British home front during World War II

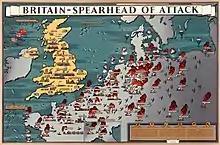
"Britain: Spearhead of Attack": propaganda poster showing how the branches of the economy (food, shipbuilding, power generation, coal, weapon manufacturing) coordinate to facilitate the Western Allied invasion of Germany.

The scale of mobilisation for war is best measured by the proportion of GDP devoted to the war effort, which was 7.4% in 1938, 15.3% in 1939, 43.8% in 1940, 52.7% in 1941, 55.3% in 1943 (peaked figure) and 53.4% in 1944. The wartime net losses in British national wealth amounted to 18.6% (£4.595 billion) of the pre-war wealth (£24.68 billion), at 1938 prices.